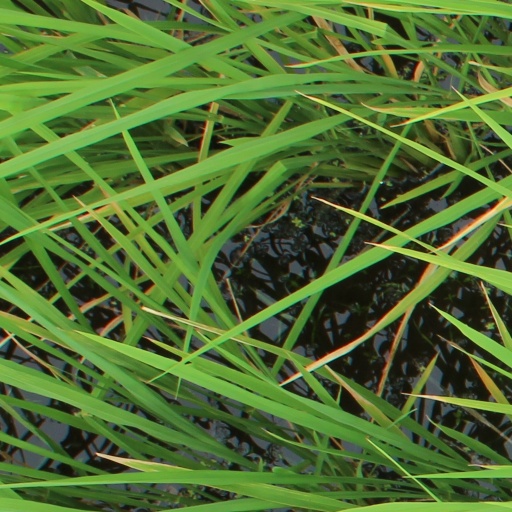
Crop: rice